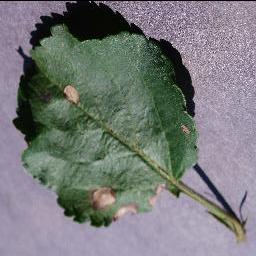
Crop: apple
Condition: black_rot